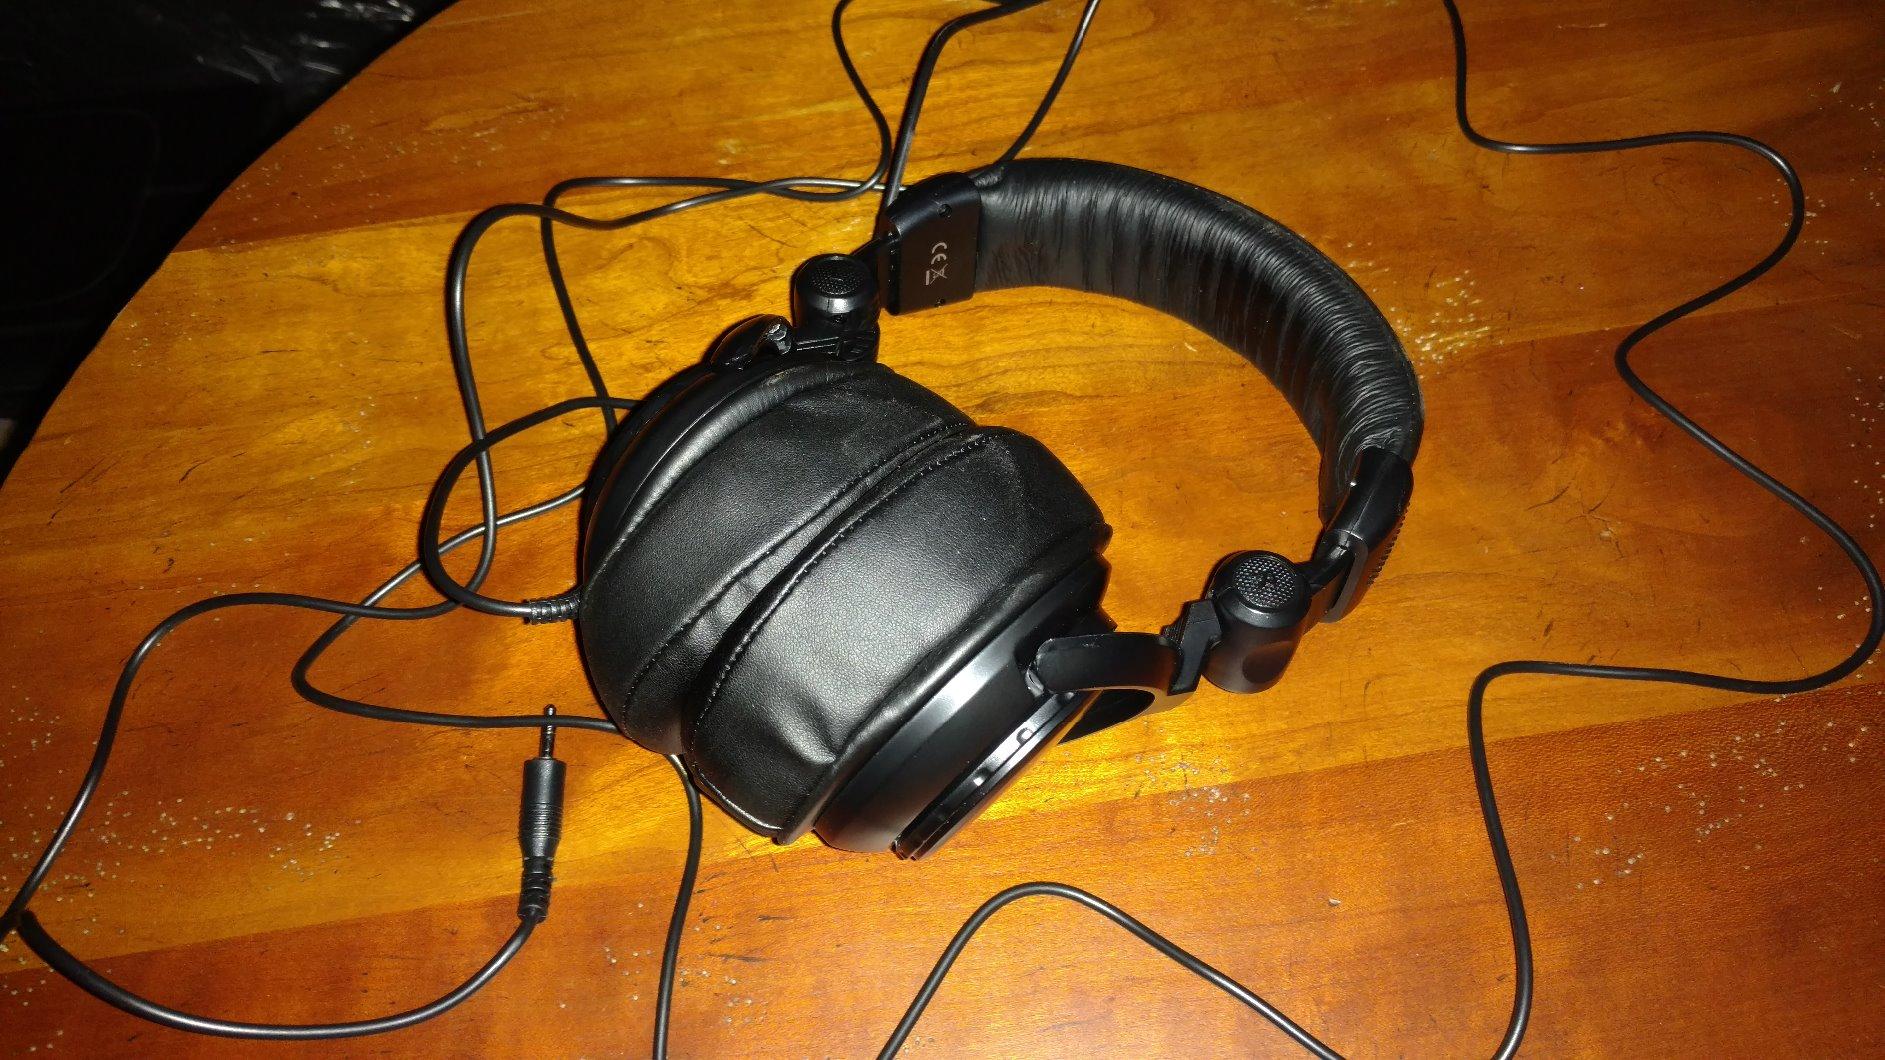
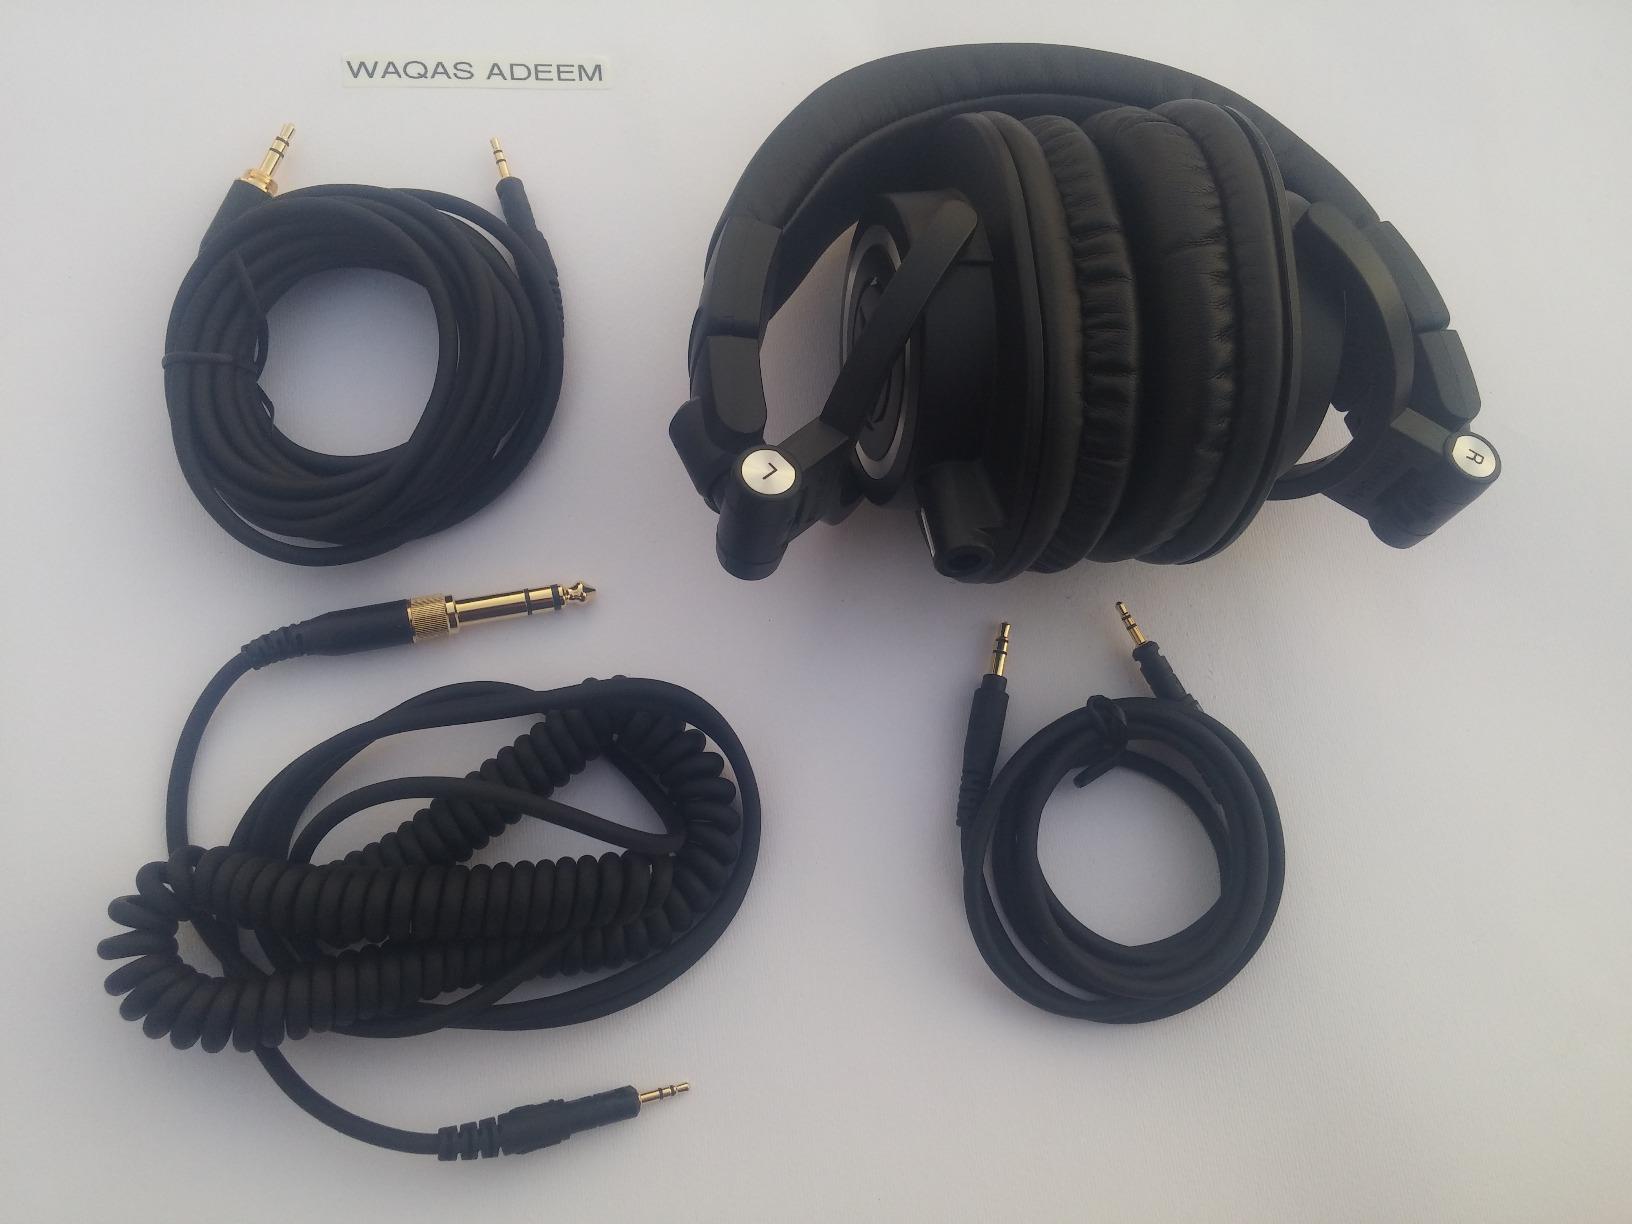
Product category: headphones
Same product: no